John Rutherford (Florida politician)

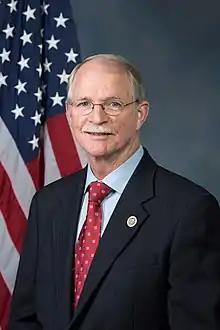
Rutherford during the 115th United States Congress (2017)

In 2020, Rutherford won re-nomination in a low-key Republican primary, defeating retired Navy chief petty officer Erick Aguilar with 80.2% of the vote to Aguilar's 19.8%. In the general election, Rutherford defeated Democratic nominee Donna Deegan, a former local TV anchor and breast cancer awareness advocate, 61.1% to 38.9%.